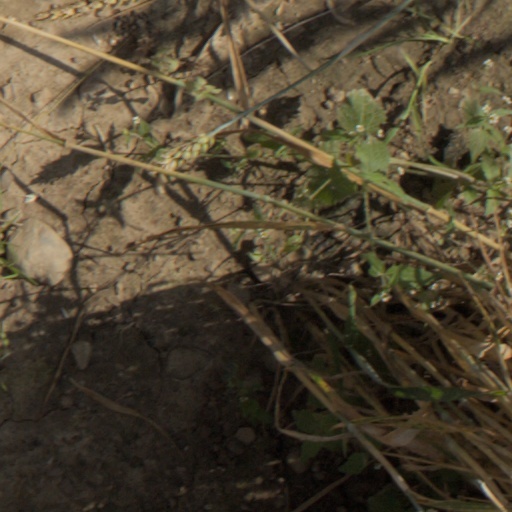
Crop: wheat